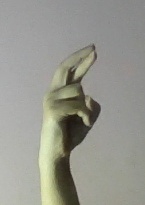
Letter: zay